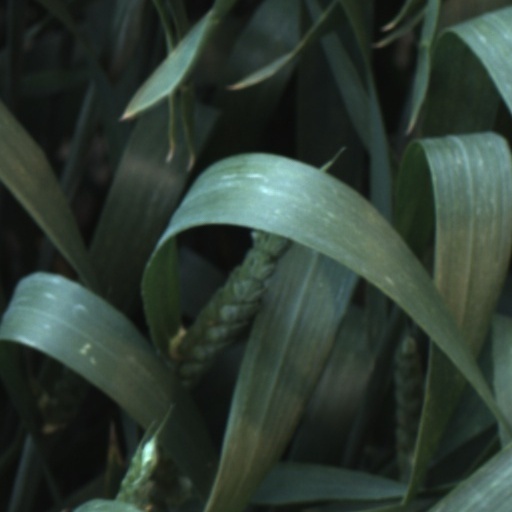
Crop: wheat